Leyton Orient F.C.

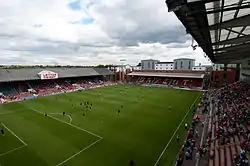
Brisbane Road

After a poor start to the season, manager Steve Davis, appointed at the start of the National League campaign, was sacked on 14 November 2017, and was replaced by Justin Edinburgh. Under Edinburgh the club fared better, and spent much of the 2018–19 season competing for promotion from the National League. On 27 April 2019, following a 0–0 draw with Braintree Town, Orient secured promotion to League Two as champions of the National League after two years in non-League. The club also reached the final of the FA Trophy, but were defeated by AFC Fylde.